Ida Laura Pfeiffer

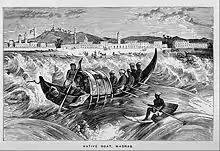
Illustration from "The Story of Ida Pfeiffer and her Travels in many Lands"

In 1846, Pfeiffer started on a journey round the world, visiting Brazil, Chile and other countries of South America, Tahiti, China, India, Persia, Asia Minor and Greece, returning to Vienna in 1848. The results were published in "Eine Frauenfahrt um die Welt" ("A Woman's Journey round the World," 3 vols., Vienna, 1850).